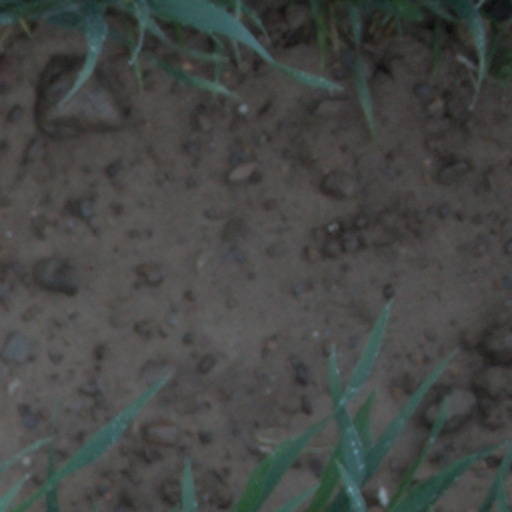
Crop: wheat